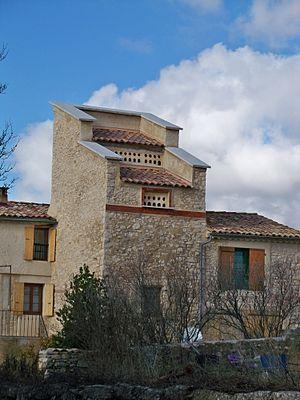
pigeonnier à Lardiers, Alpes de Haute Provence, France
Lardiers est une commune française, située dans le département des Alpes-de-Haute-Provence en région Provence-Alpes-Côte d'Azur.
Un colombier était à l'époque féodale un édifice destiné à loger et à élever des pigeons.
La montagne de Lure est une montagne des Préalpes de Haute-Provence, située dans le département des Alpes-de-Haute-Provence. Elle appartient à la même formation géologique que le plateau d'Albion, qu'elle jouxte, et le mont Ventoux. Cette chaîne s'allonge sur 42 kilomètres de long, culmine au signal de Lure et présente un relief très contrasté entre l'adret calcaire, coupé de combes et de vallons, et l'ubac marneux, où s'accumulent monts et ravins.